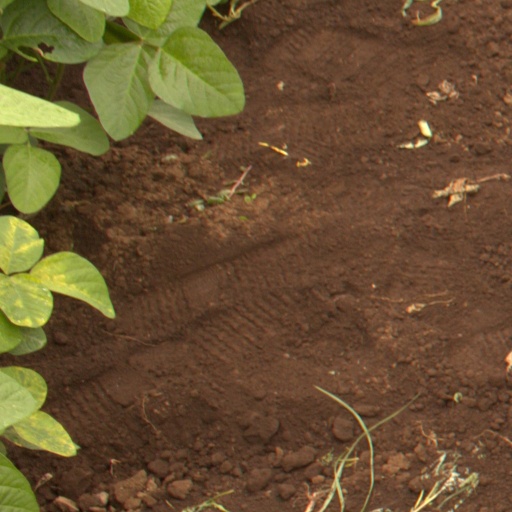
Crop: soybean